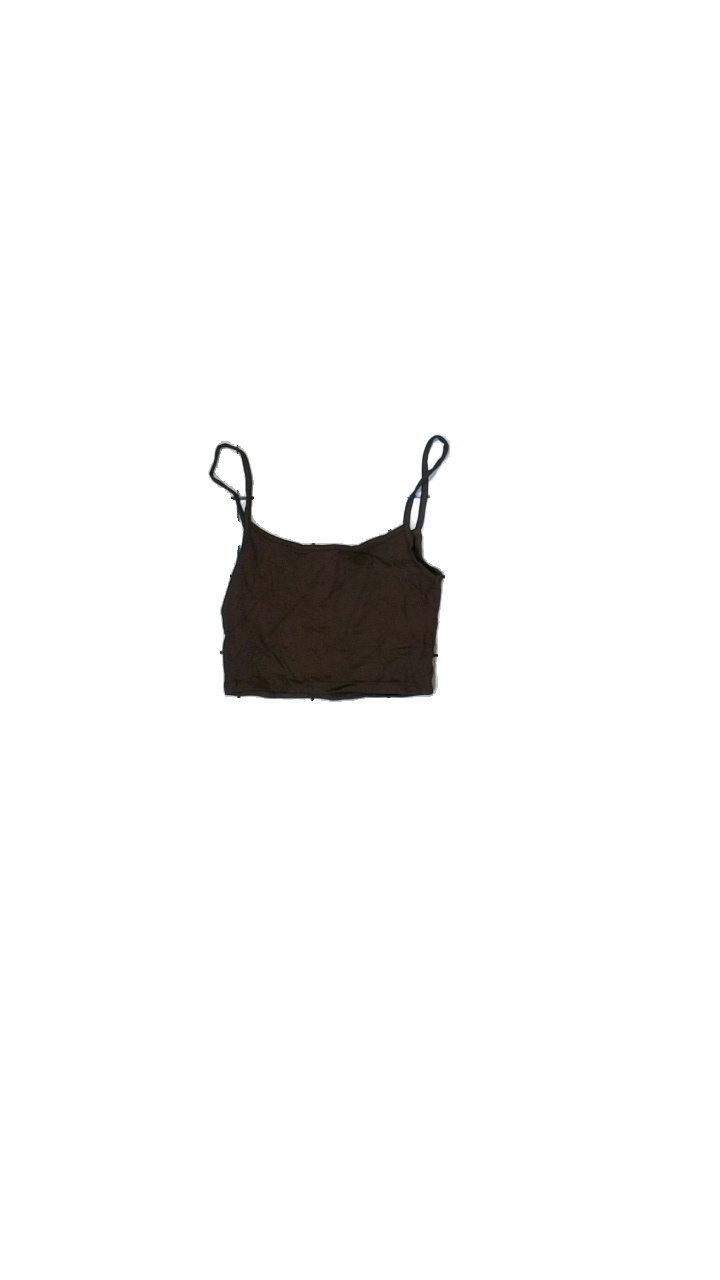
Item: Top (Ladies)
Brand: Bershka (zara)
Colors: Brown
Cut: Tight, Cropped
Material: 100% nylon
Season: Summer
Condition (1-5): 2
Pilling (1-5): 3
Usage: Export
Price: <50